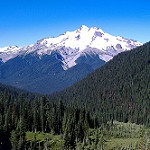
Label: glacier